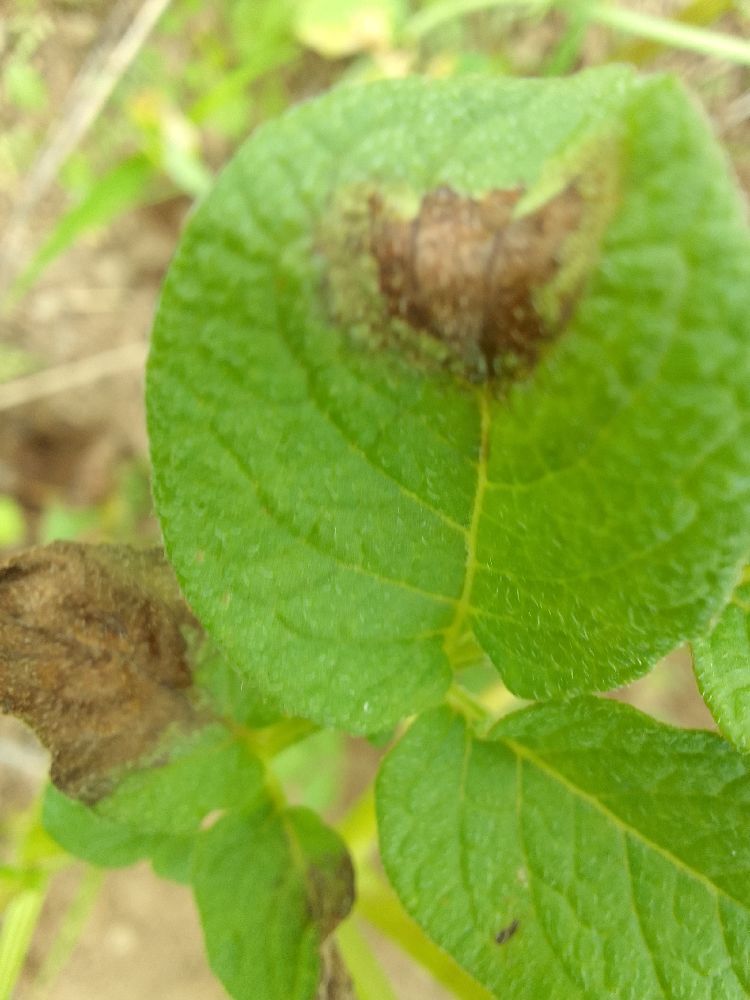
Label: Late blight